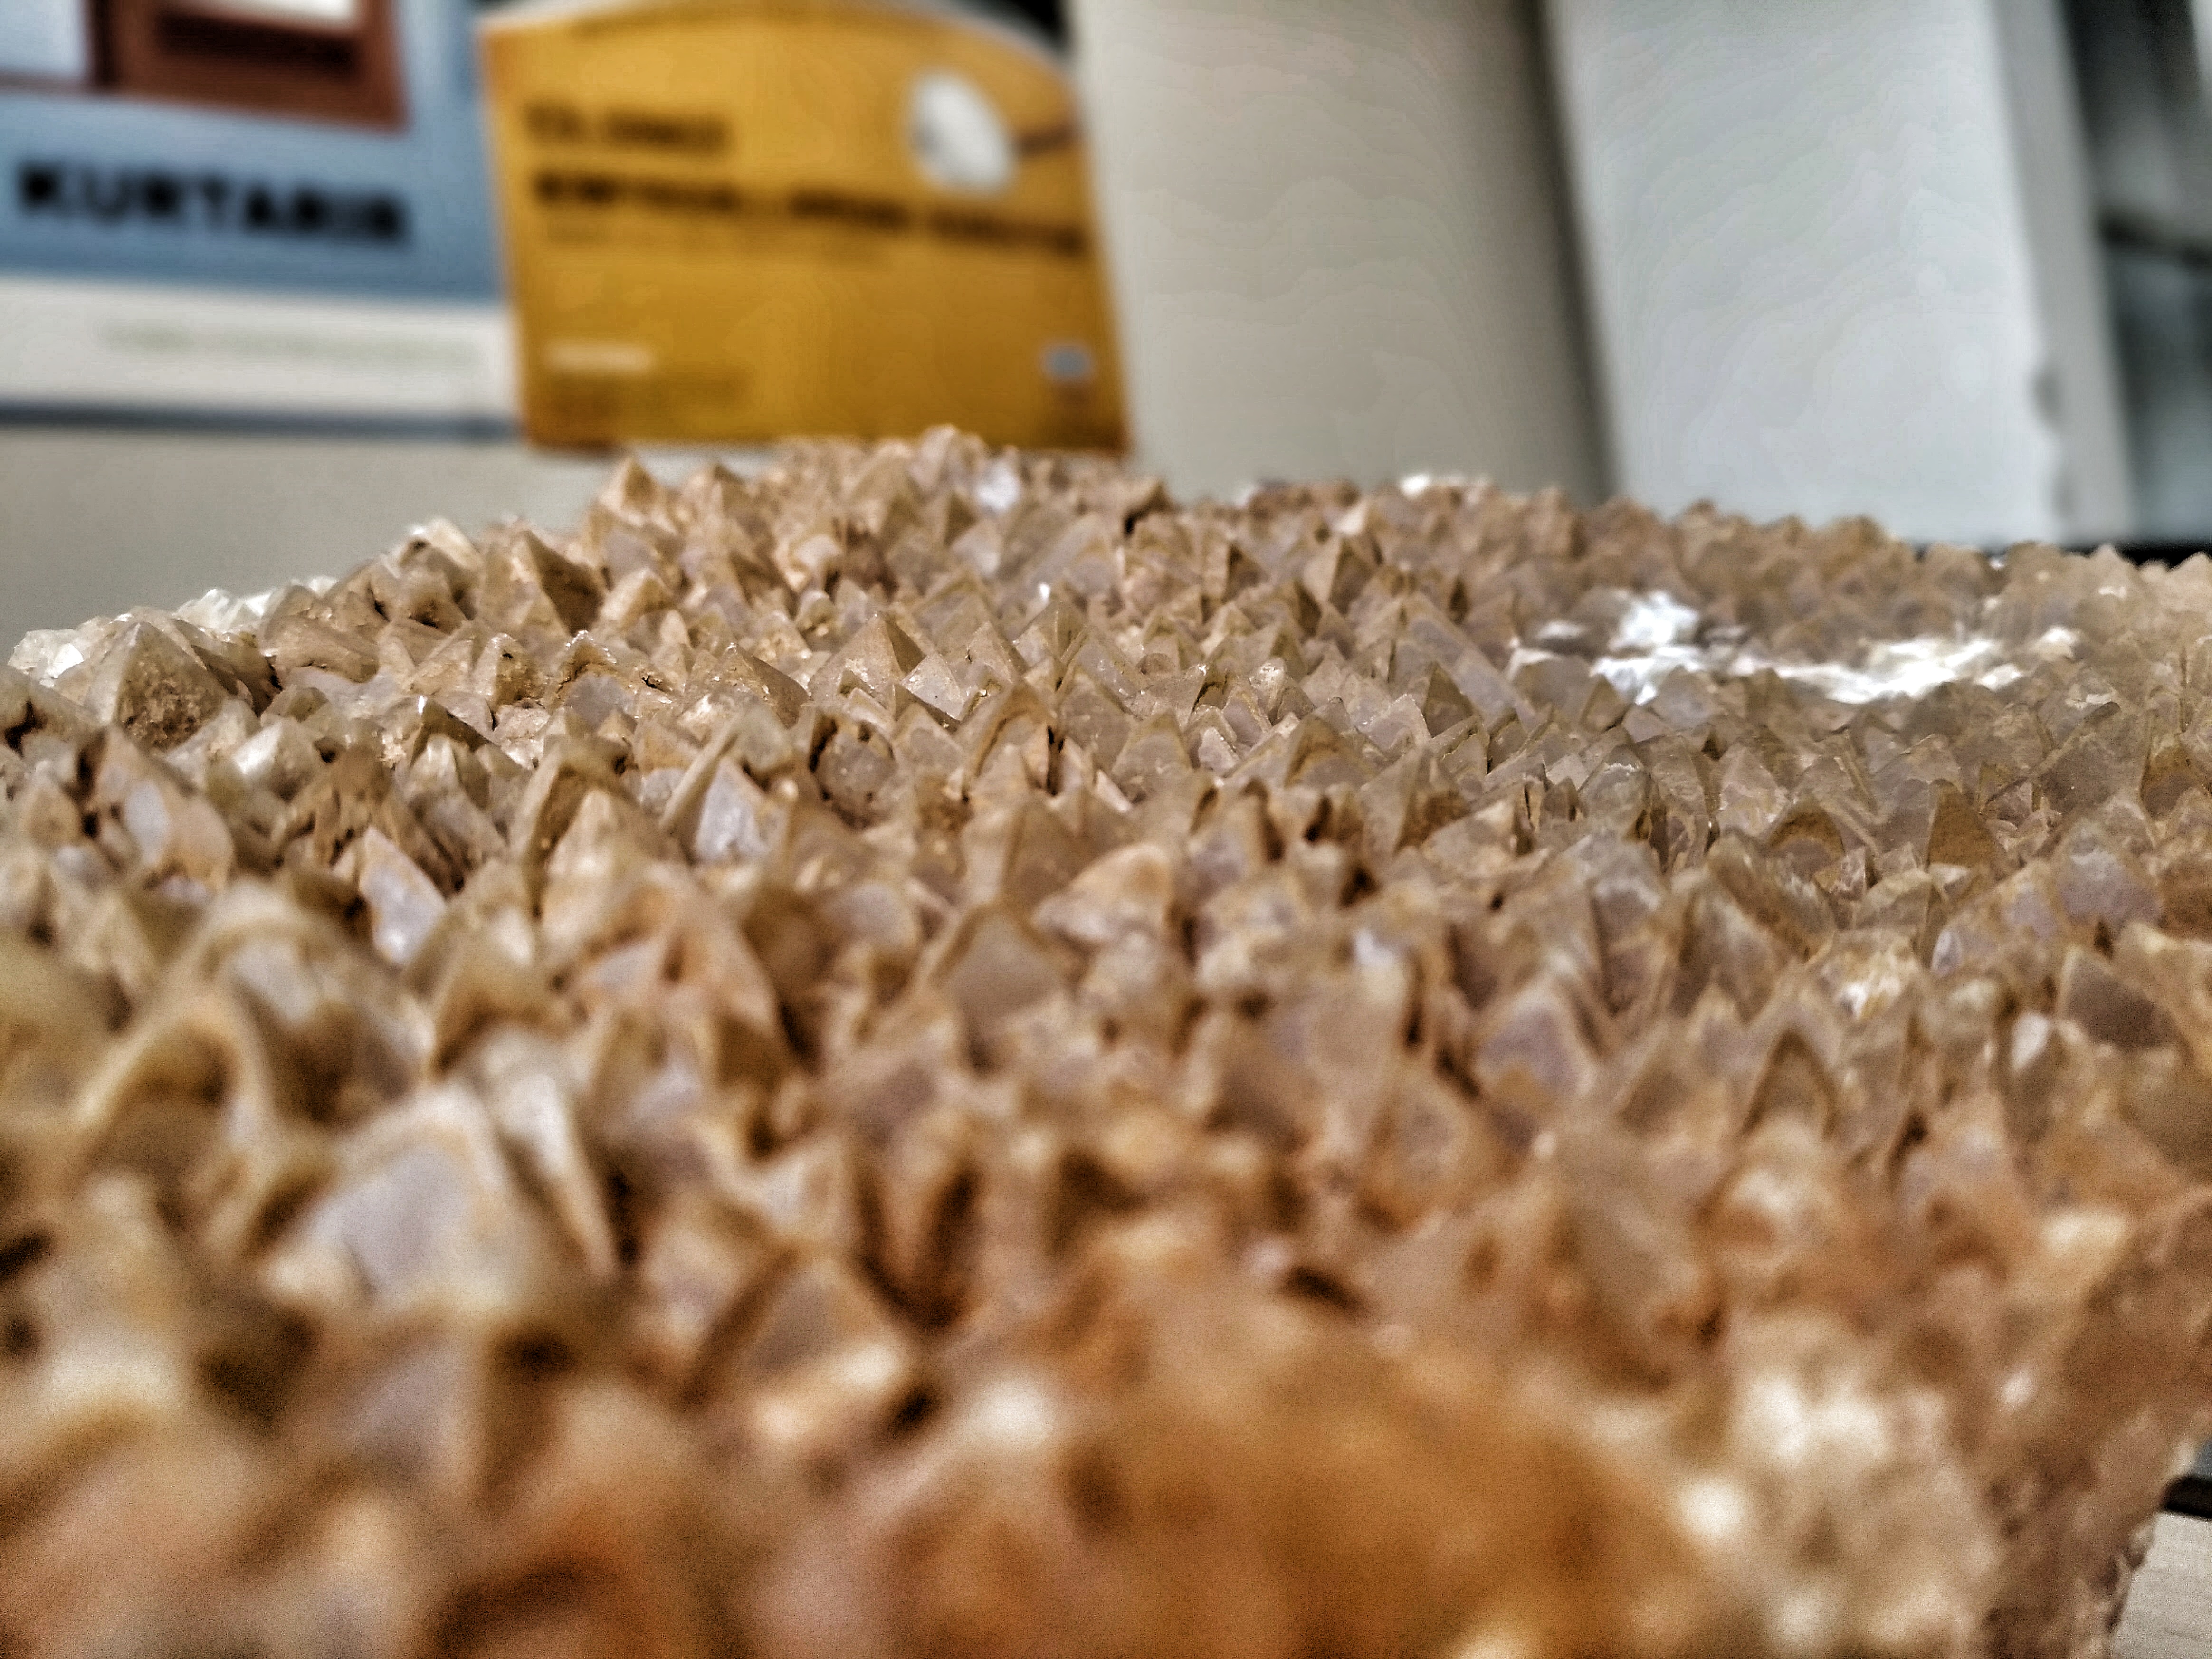
natural, food, dish, cuisine